Question: Please indicate a possible affordance area of boxing_punching_bag that can be used for punching
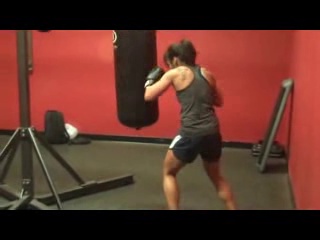
Answer: [110.5, 33, 159.5, 123]